Chima Simone

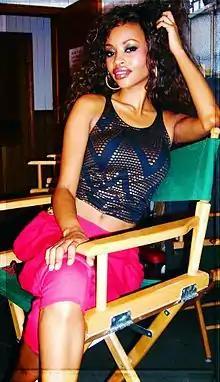
Simone in 2013

Chima Simone Benson (born July 28, 1976) is an American TV personality and freelance journalist, best known as a former reality show contestant from "Big Brother 11". She is also notable for surviving an attack by the Bathtub Killer, Dale Devon Scheanette. Her story was recounted in the true crime cable television show "Cold Case Files" and again in the documentary shows "Unusual Suspects" and "Surviving Evil" on Investigation Discovery. Most recently, Simone was featured on "Dateline NBC" in an episode entitled, “Dark Intentions,” which delves further into the case involving the “Bathtub Killer.